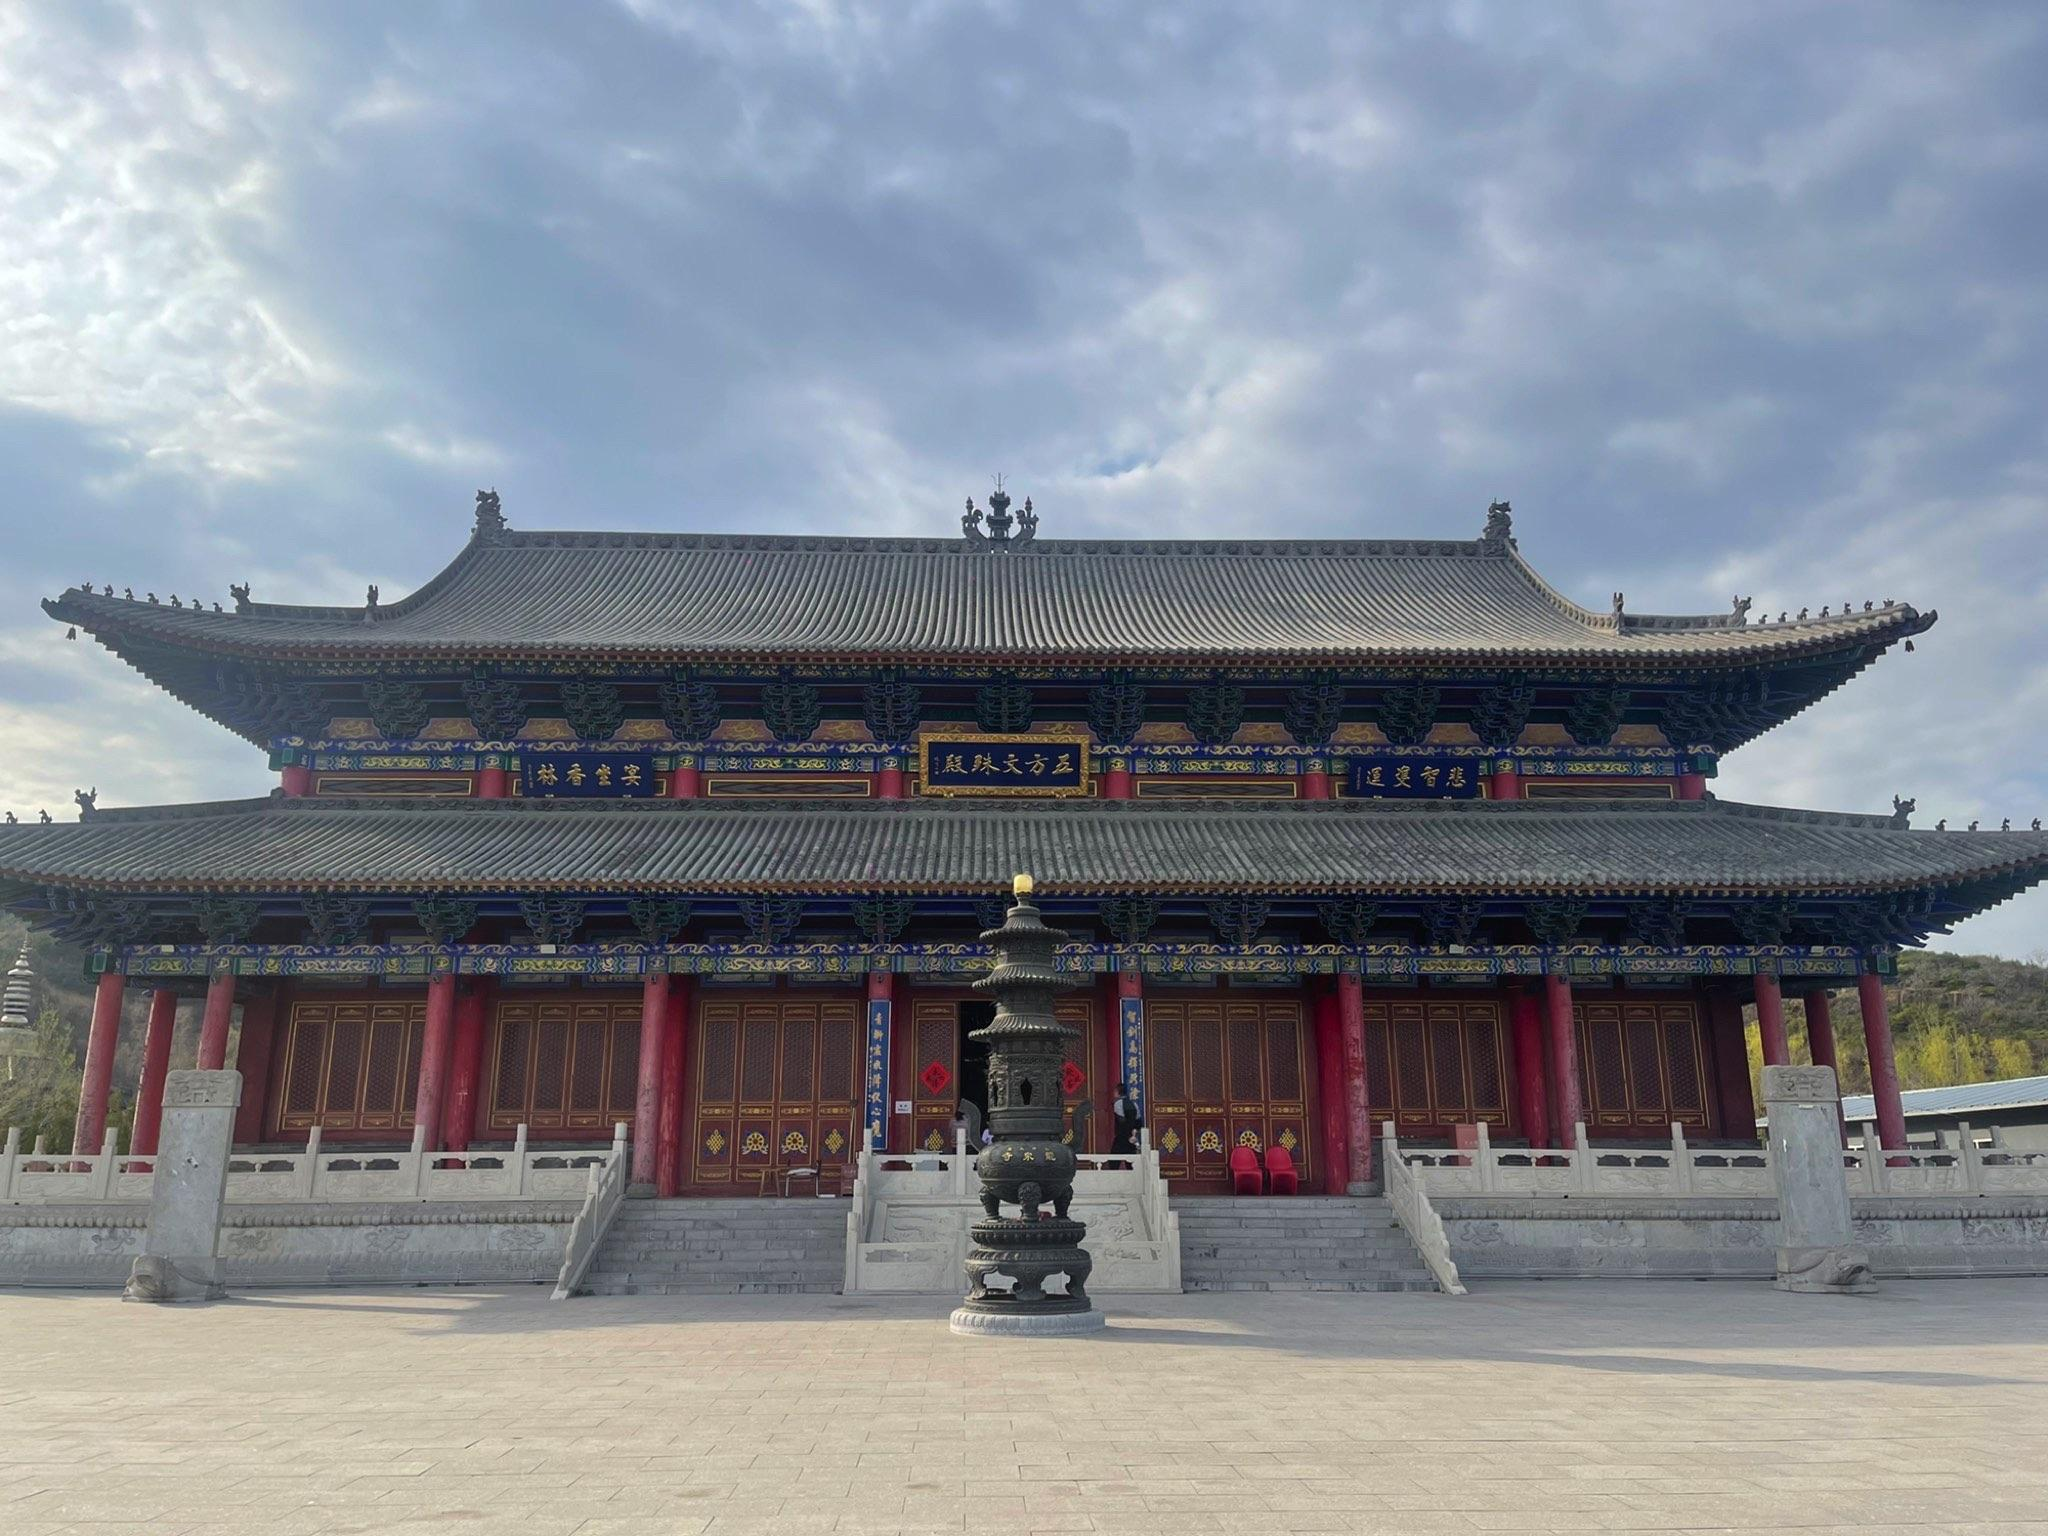
地标名称：太原龙泉寺
所在城市：太原市·万柏林区